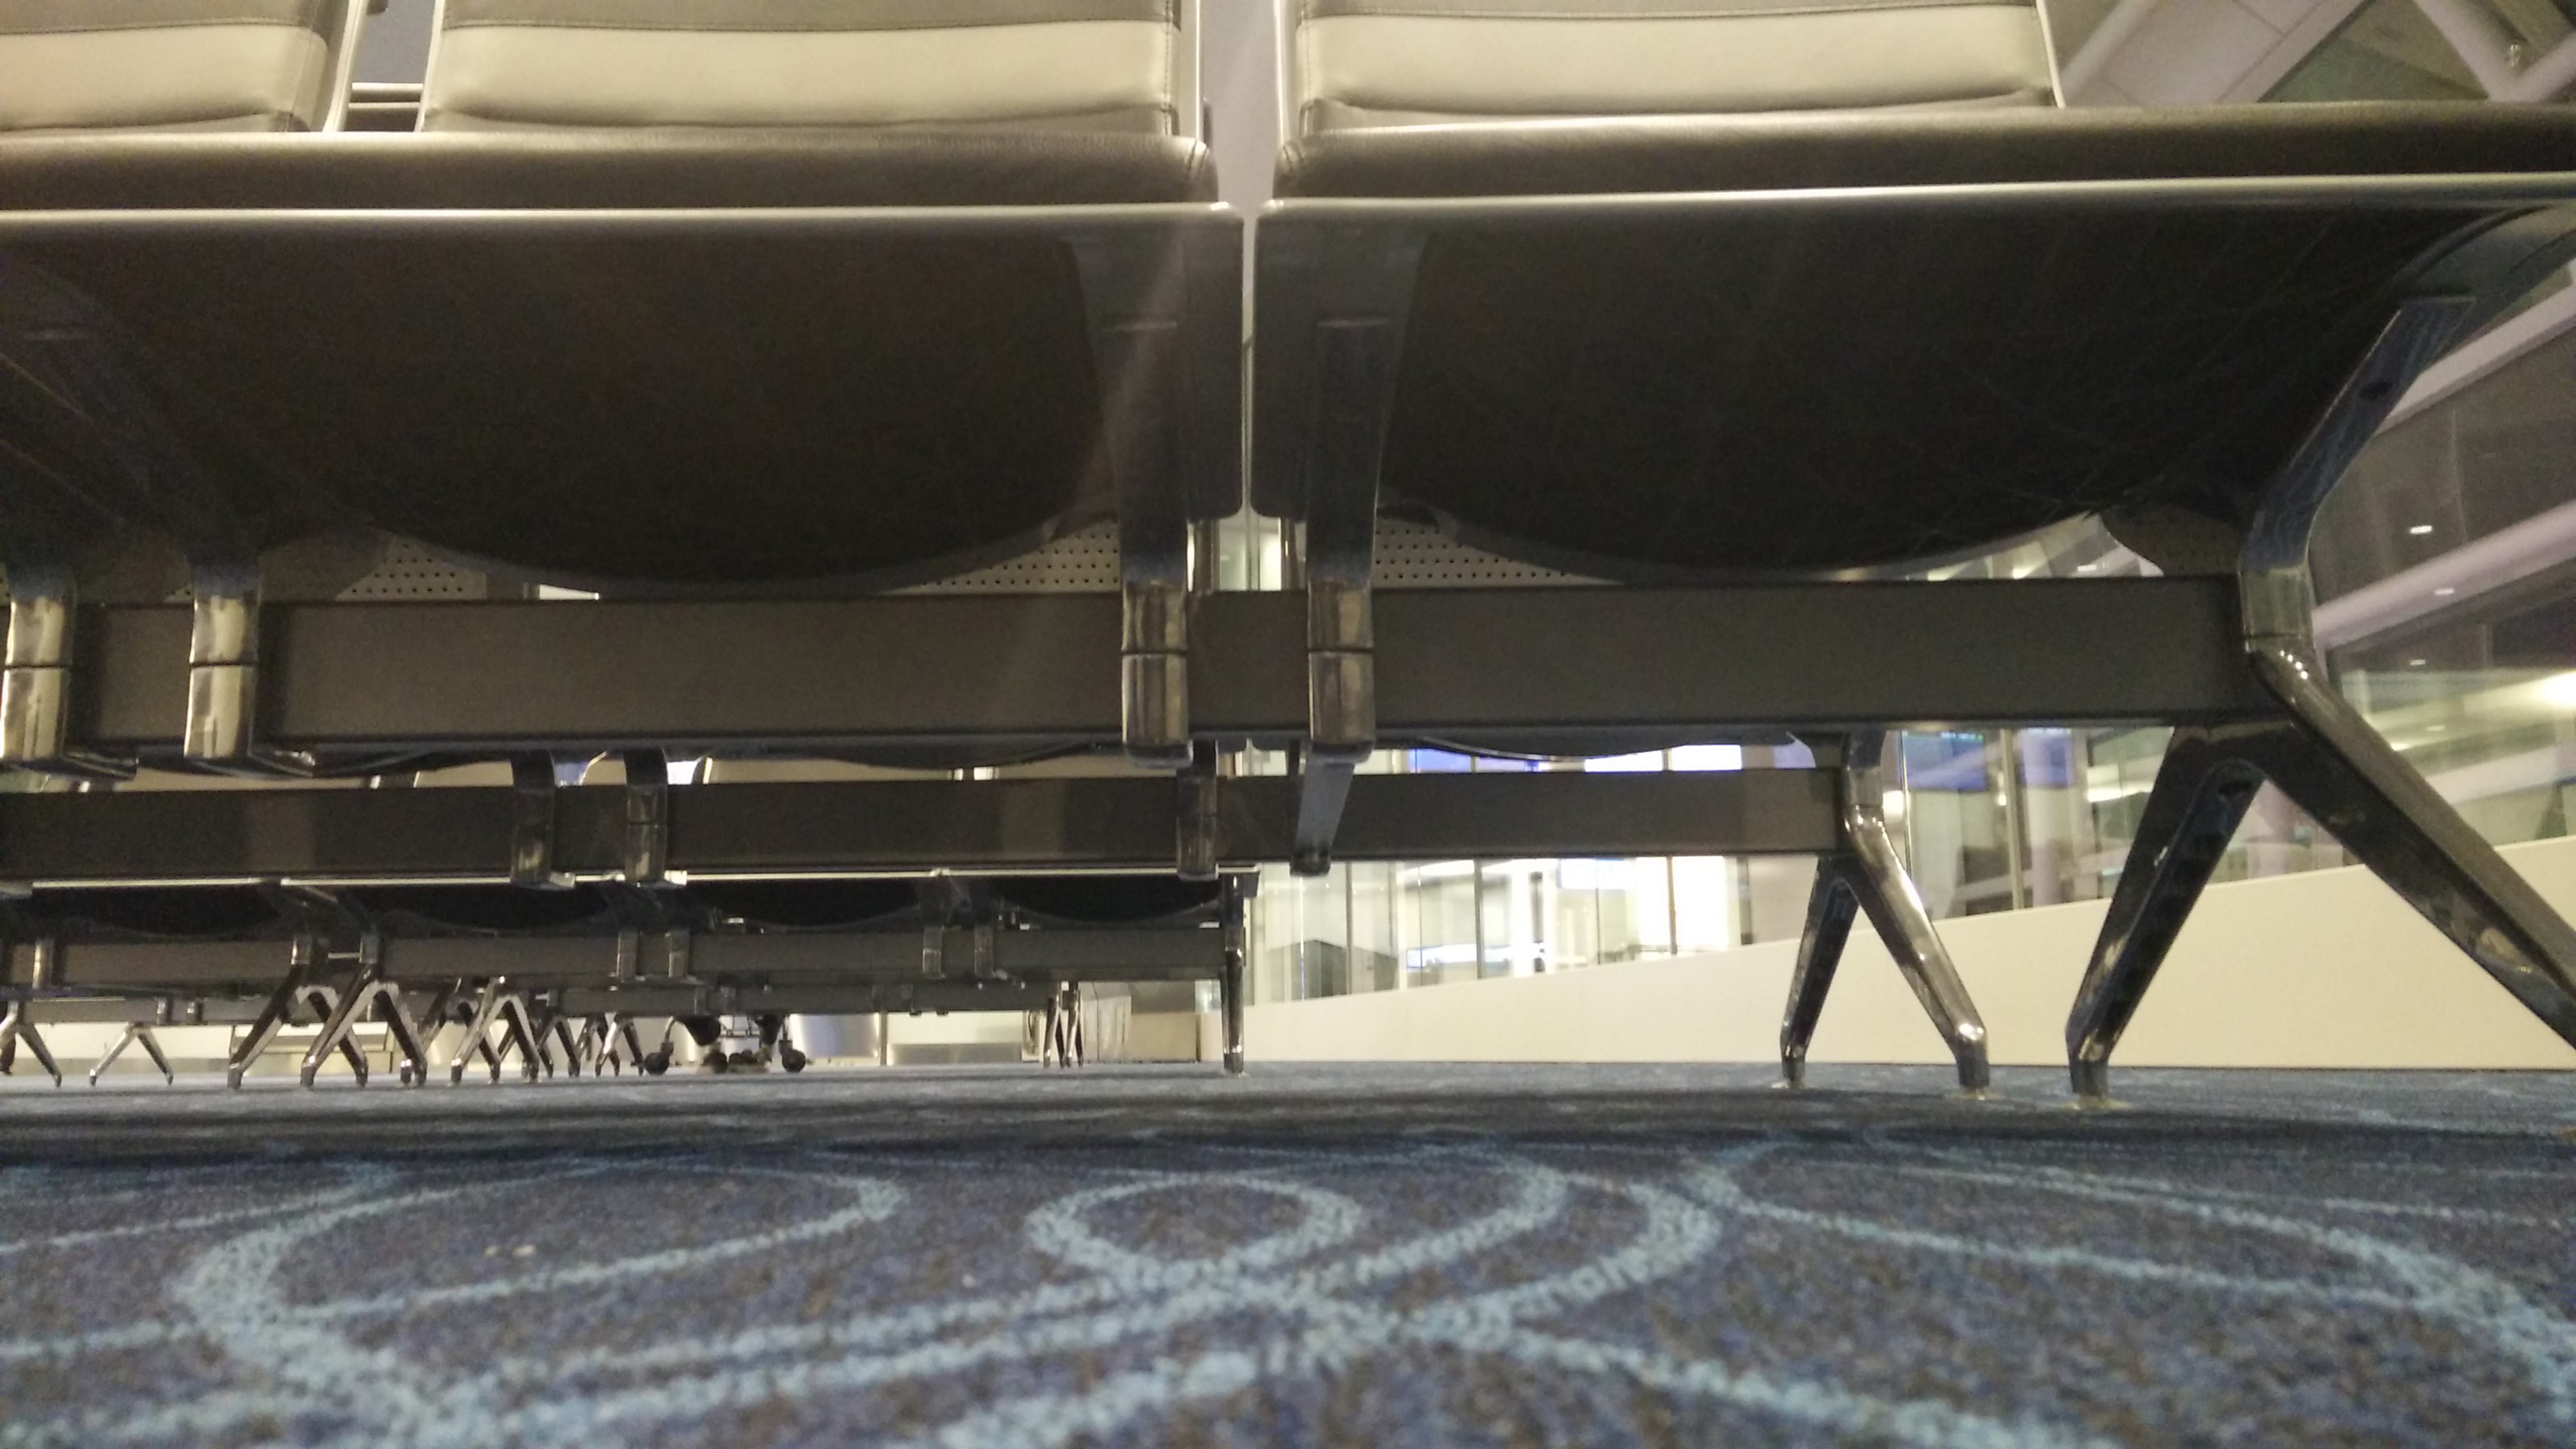
car, wheel, transport, vehicle, bumper, automobile make, automotive exterior